Florence McLaughlin

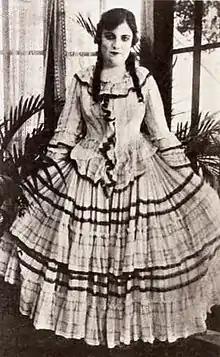
Photograph from a 1918 edition of the "Exhibitors Herald"

Florence McLaughlin (1898 - 1972), sometimes credited as Florence McLoughlin, was an actress in the U.S. She appeared in numerous silent films including comedies with Oliver Hardy.